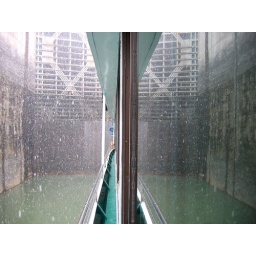
Reflection in the windows of our cruise boat while going through a gate which is part of the Three Gorges Dam.